Army–Navy Cup

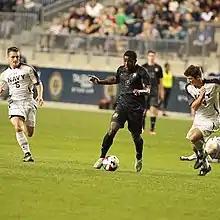
The 2017 Cup at Talen Energy Stadium

Despite the lack of success on the pitch, both programs have still enjoyed a heated rivalry with each other, much of which mirrors of the rivalry seen across other college sports between the two sides. In the early 2010s, an effort began to press for a neutral site venue for their annual regular season encounter, which was solidified in mid-2012. On July 25, 2012, it was announced that the two programs would play at the then-called, PPL Park in Chester, Pennsylvania. The event, dubbed the "Army-Navy Cup" was hosted by the Philadelphia Union in conjunction with Keystone Sports and Entertainment and Global Spectrum. This marked the first time since 1966 the two programs met in Philadelphia, and the first time since 1994 the sides played against each other at a neutral venue. The second once was dubbed Army–Navy Cup II, indicating the possibility for a renewal each season.